WMGW

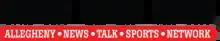
Final logo for the Allegheny News Talk Sports Network

By the 1990s, most listeners were tuning to FM stations for music. WMGW gradually eliminated its music programming. In 199, WMGW switched to a format of all news, talk, and sports. It formed the Allegheny News Talk Sports Network, along with two other AM stations owned by Forever Broadcasting. The network consisted of a "trimulcast" outside of morning drive, with all stations sharing the same lineup of nationally syndicated talk shows after 9 a.m., including Glenn Beck, Clay Travis and Buck Sexton, Sean Hannity, Mark Levin, Dave Ramsey, Jim Bohannon, "Coast to Coast AM with George Noory" and "America in the Morning". Sports broadcasts included Pittsburgh Pirates baseball, and the NFL on Westwood One. (Prior to December 2009, WOYL in Oil City had also been a part of this network, in effect making it a quadcast. WOYL permanently ceased operations in July 2010.)